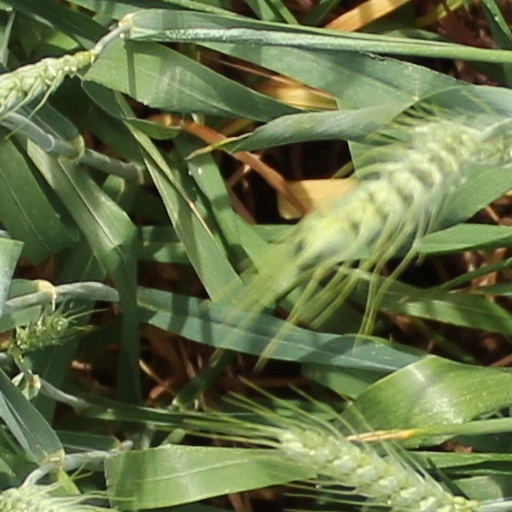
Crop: wheat